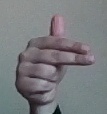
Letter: ghain